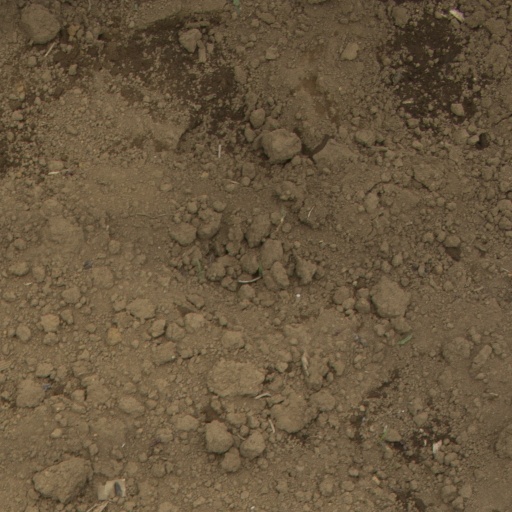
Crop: Jerusalem artichoke